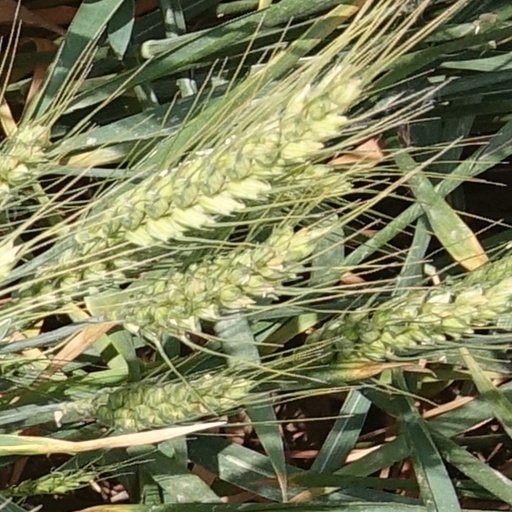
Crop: wheat